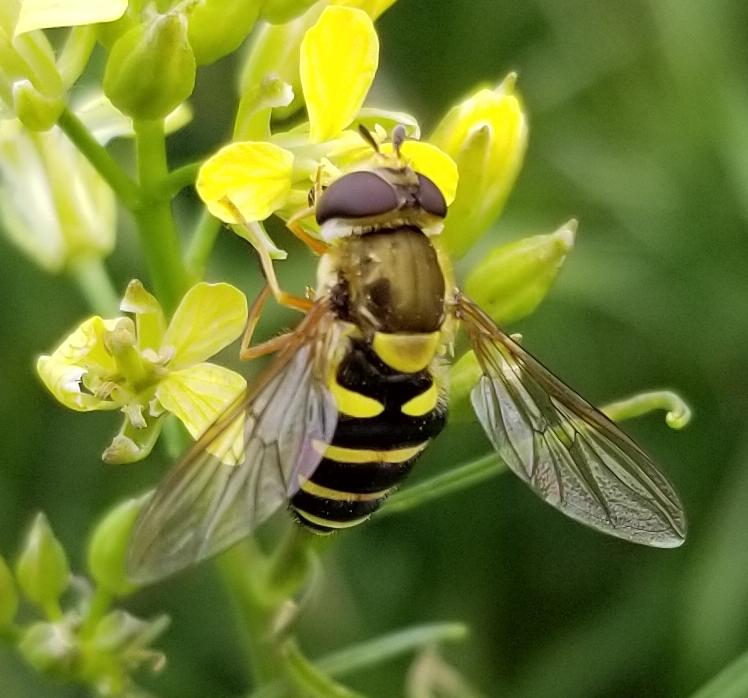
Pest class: predators